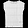
Label: Shirt